Melon de Bourgogne

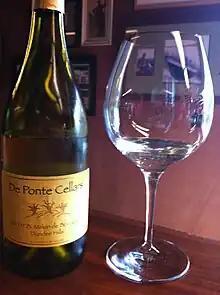
A Melon de Bourgogne from the Dundee Hills AVA of Oregon.

As of 2007, the grape is grown in Oregon. where it is known simply as Melon. The grape has been introduced into Washington by Perennial Vintners on Bainbridge Island, six miles across Puget Sound from Seattle. This grape was brought to America in 1939, and was propagated incorrectly as Pinot Blanc in the early 1980s. For more on this error, see also "Melon de Bourgogne - History" at MelonDeBourgogne.com.